2S12 Sani

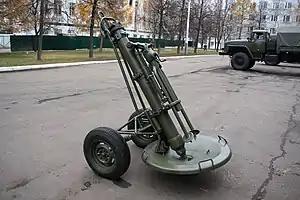
2S12 Sani

The 2S12 "Sani" ("sleigh") (GRAU index 2S12) is a 120 mm heavy mortar system used by the Russian Army and other former Soviet states. First fielded in 1981, the 2S12 is a continued development on the towed mortars first used in World War II.